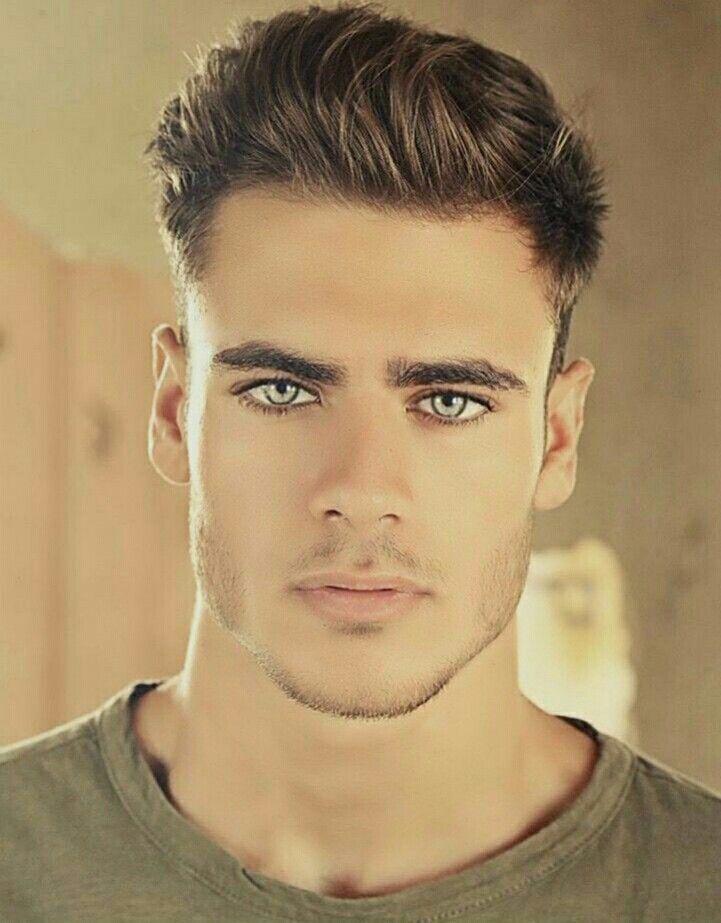
Portrait style: Real Portrait